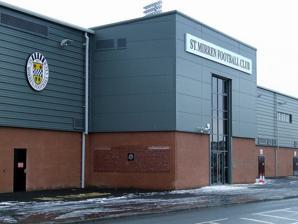
Building: St Mirren Park
Country: United Kingdom
Year built: 2009
Football stadium in Paisley, Scotland For the former ground of St Mirren F.C. on Love Street, Paisley, see Love Street (stadium) . The SMISA Stadium Greenhill Road View of the Main Stand facade The SMISA Stadium Location in Renfrewshire Location Greenhill Road, Paisley Coordinates 55°51′2″N 4°26′38″W / 55.85056°N 4.44389°W / 55.85056; -4.44389 Public transit Paisley St James Owner St Mirren F.C. Operator St Mirren F.C. Capacity 7,937 Record attendance 7,937 - St Mirren v Kilmarnock (22 April 2023) Field size 105m x 68m (115y x 74y) Acreage 12.5 Surface Grass Scoreboard Yes Construction Broke ground 7 January 2008 Opened 31 January 2009 ; 15 years ago ( 2009-01-31 ) Construction cost £8 million Architect Barr Construction Main contractors Barr Construction Tenants St Mirren F.C. (2009–) Scotland under-21 (2011–) St Mirren Park , also known as The SMISA Stadium for sponsorship reasons, is a football stadium in Paisley , Scotland. It is the home of St Mirren F.C. . The stadium is the sixth home of the club and replaced Love Street . History View of the stadium during construction Talks over a new stadium began on 15 January 2003, when the club met representatives from Aldi and Lidl . The club were looking to sell their ground at Love Street for retail development. Selling Love Street would secure the necessary funding to build the new stadium. Planning applications for a retail development at Love Street were passed on 24 May 2005 and the club subsequently sold the ground to Tesco on 25 April 2007 for £15 million. The new stadium site broke ground on 7 January 2008 and was officially opened on 31 January 2009 at a cost of £8 million. Before the first game at the new stadium there was a parade from Love Street to Greenhill Road to celebrate the opening of the stadium. Club chairman Stewart Gilmour and First Minister Alex Salmond were also present at the first match at the new ground. Alex Salmond unveiled a plaque before the game to commemorate the opening. The game between St Mirren and Kilmarnock finished in a 1–1 draw, with the first goal at the new stadium being scored by Kilmarnock striker Kevin Kyle . Dennis Wyness scored St Mirren's first goal at the new ground, in the same match. The opening match set the record attendance of 7,542, and was only surpassed in the Scottish Premiership play-off match against Dundee United, when 7,732 fans attended on 26 May 2019. St Mirren Park has also become the regular home of the Scotland national under-21 football team . In November 2015, St Mirren agreed a two-year sponsorship deal with Renfrewshire Council to rename the stadium as the Paisley 2021 Stadium . This was to promote Paisley's bid to become a UK City of Culture in 2021. In June 2018, the stadium was renamed as The Simple Digital Arena as part of a four-year deal with Glasgow -based IT firm Simple Digital Solutions. In November 2020, the stadium was renamed The SMISA Stadium in reference to the St. Mirren Independent Supporters Association. The gesture is designed to mark what will be the last season before the club becomes majority fan owned in 2021. Construction St Mirren Park is built on a 12.5-acre site on Greenhill Road in the Ferguslie Park area of the town. The previously unused site is less than a mile from the club's former ground. Barr Construction were responsible for the design and construction of the stadium. Their design consisted of four grandstands with a total capacity of 8,023. The East Stand is the Main Stand. The North Stand is used by away fans. Larger away supports can also be seated in a section of the West Stand. The West Stand has the largest capacity of all the stands. Whilst the South Stand is the Family Stand. East Stand (Greenhill Road) – capacity 2,220. (Main Stand) West Stand (Craigielea Drive) – capacity 2,516. (2 sections for Away Stand Overspill or small away support) North Stand (Ferguslie Park Avenue) – capacity 1,633. (Away Stand) South Stand (Drums Avenue) – capacity 1,654. (Family Stand) Since the stadium's construction, the capacity has been reduced to 7,937. Facilities On the outside of the stadium, promotional plaques have been constructed on the wall including fans names and loved ones. In the undercroft areas under each of the home support sections, large plaques dedicated to the members of the club's 'Hall of fame' have been erected by members of the supporters association and the website team, detailing player profiles and stats. Also, a 7-a-side pitch behind the North Stand is covered by the Airdome and can be hired by the public. Transport Paisley St James Railway Station , which is served by trains on the Inverclyde Line from Glasgow Central , is adjacent to St Mirren Park. Since the stadium opened, some supporters campaigned for the local transport authorities to rename the station to Paisley St Mirren . Following station improvements, the signage of the station was updated to read as "Paisley St James, alight here for St Mirren Park", as a compromise between supporter groups and the local transport regulators SPT . Paisley Gilmour Street is a 15-minute walk from St Mirren Park, but has a much more frequent service from Glasgow Central. The ground is very near to the M8 Motorway and is accessed via junction 29. Fans travelling from North Ayrshire can also access the ground via the A737 road . There is a car park at the stadium for permit holders, and street parking is also available. See also Stadium relocations in Scottish football References